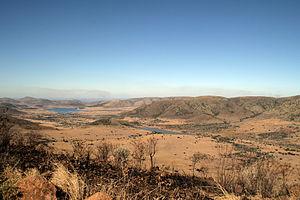
La réserve de chasse Pilanesberg est un parc national sud-africain situé dans la province du Nord-Ouest. Créé en 1979, il couvre 572 km².